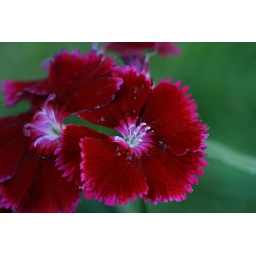
This beautiful red flower is loved by hoover flies.